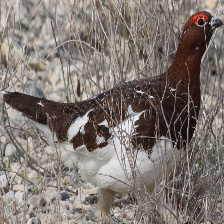
Species: WILLOW PTARMIGAN
Scientific name: LAGOPUS LAGOPUS